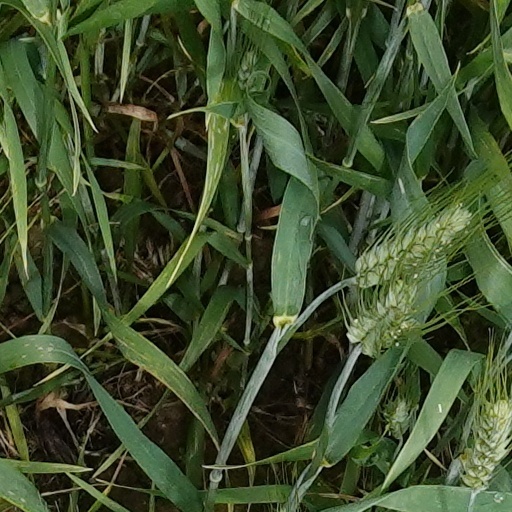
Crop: wheat